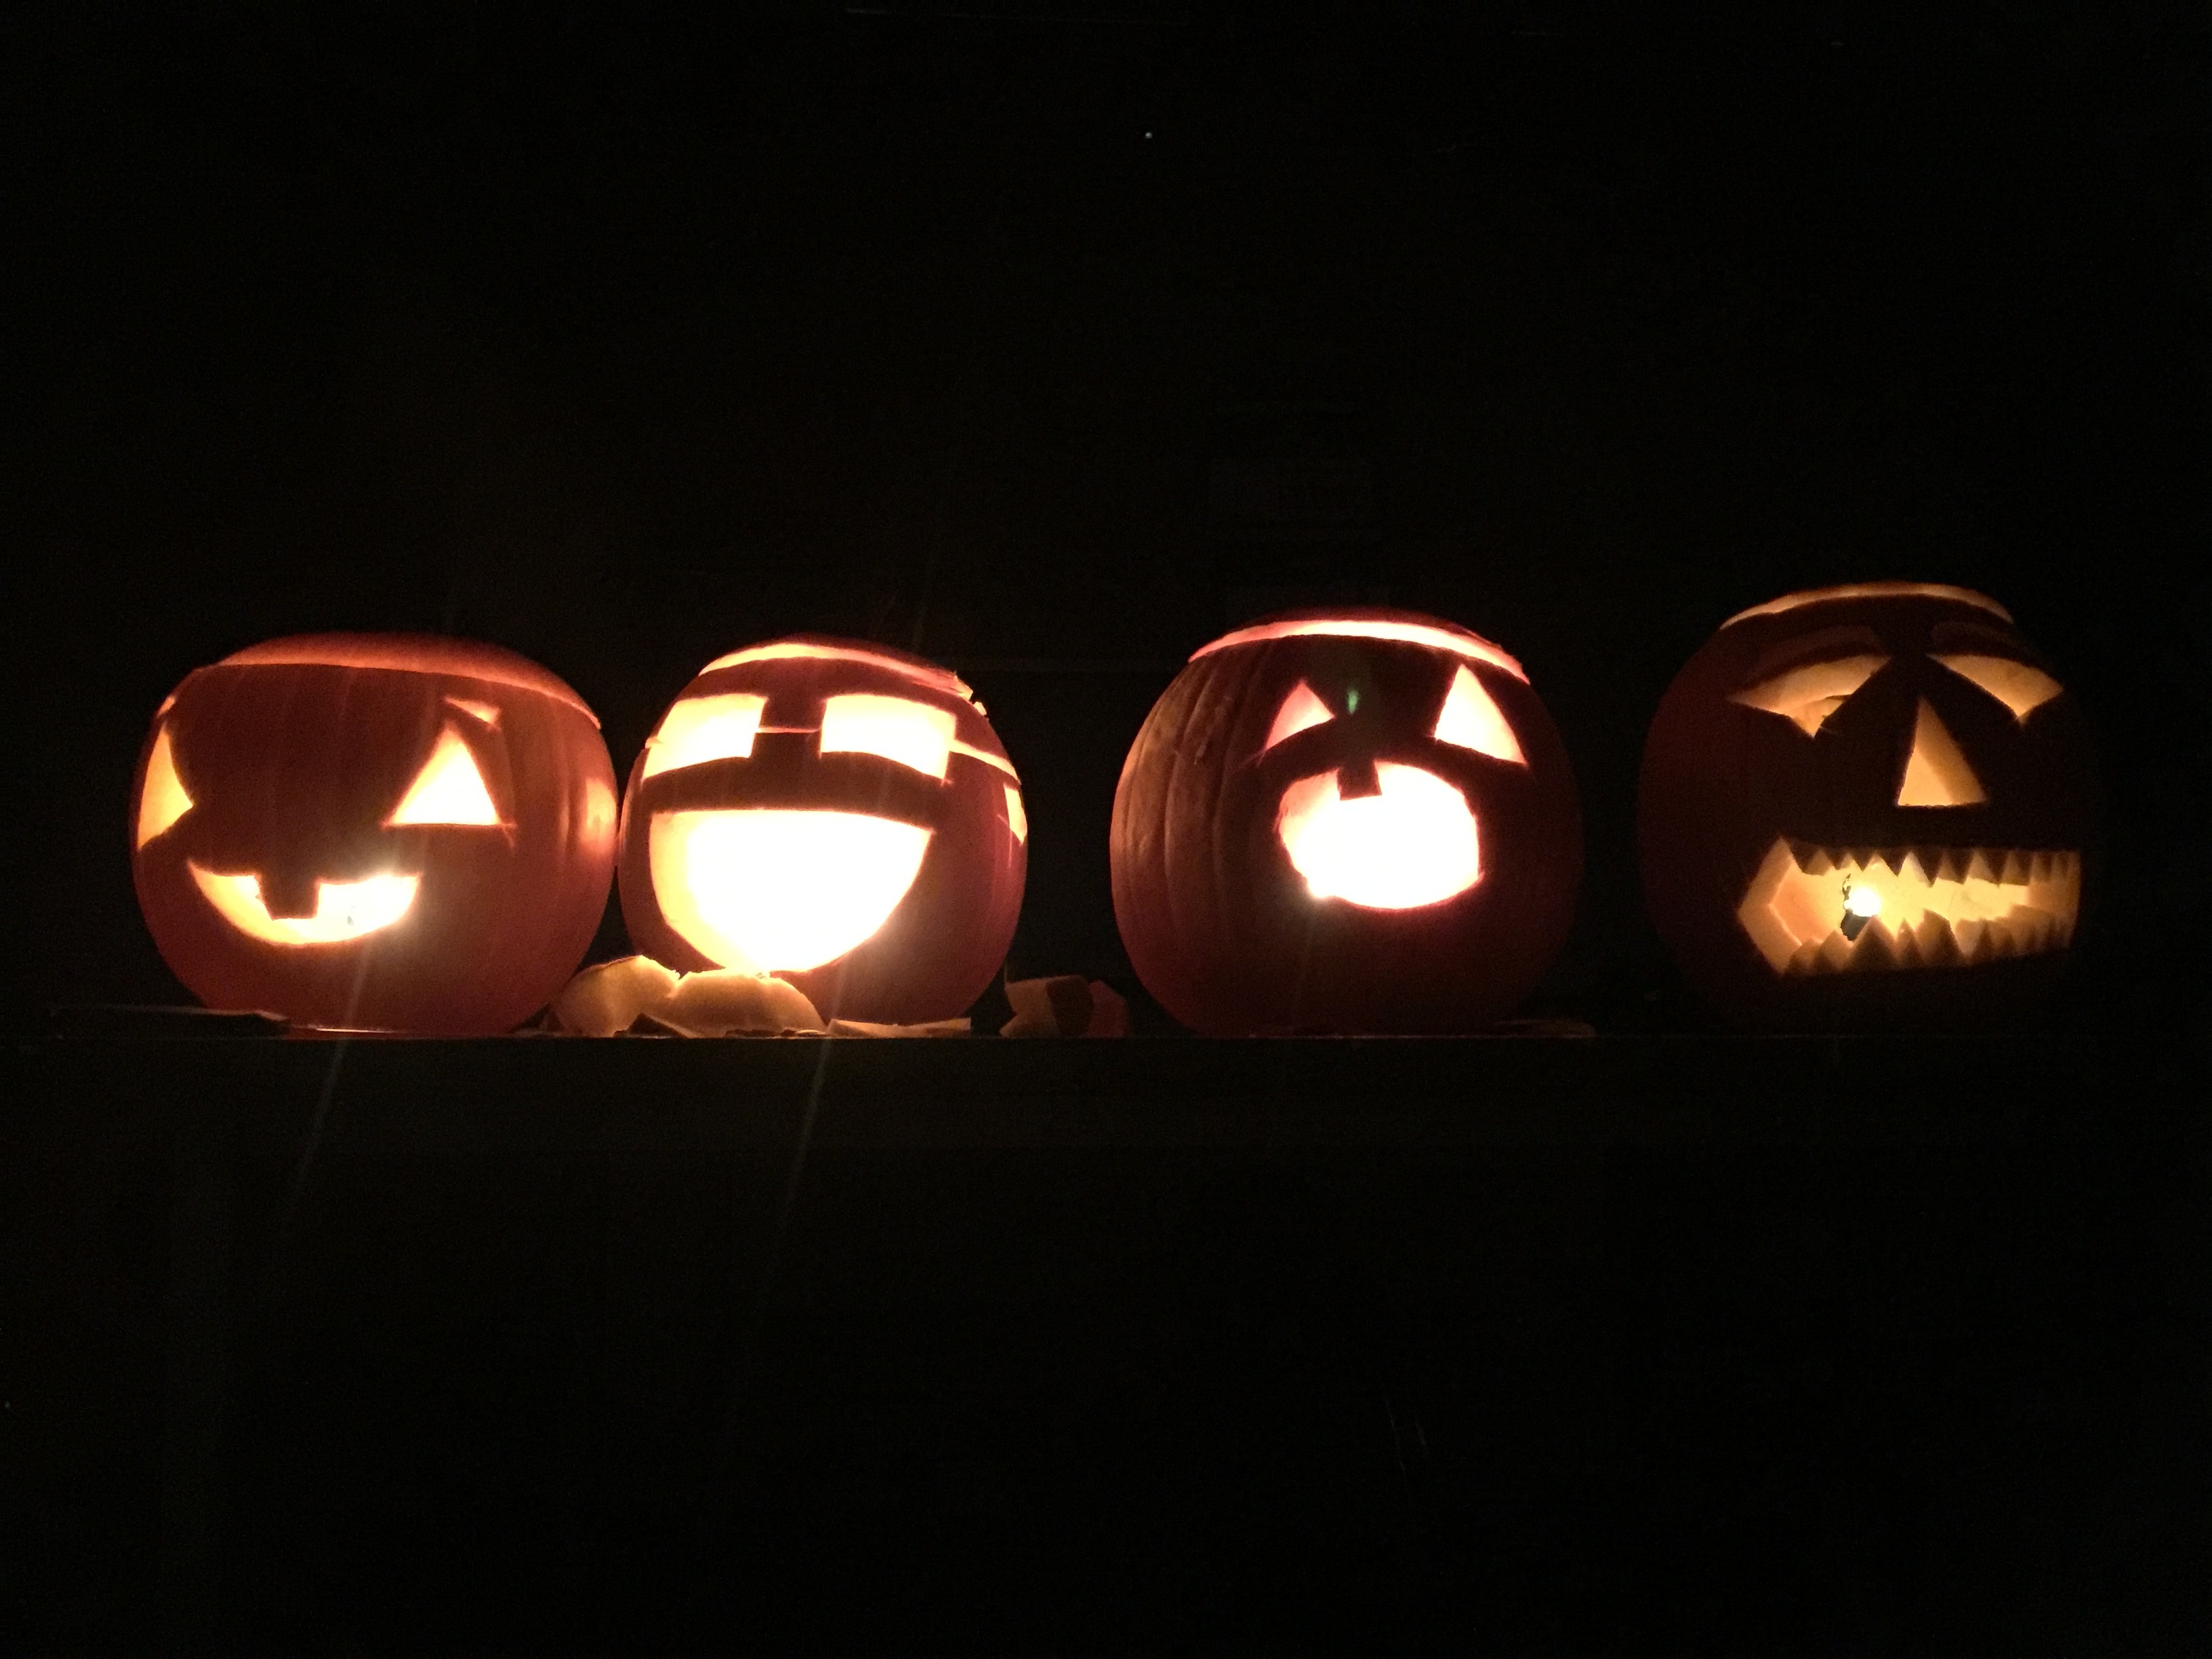
light, night, fall, spooky, dark, celebration, decoration, orange, lantern, banner, autumn, pumpkin, halloween, holiday, darkness, black, candle, lighting, smile, card, jack o lantern, face, scary, fun, design, happy, party, ghost, poster, jack, horror, carving, october, trick, treat, cartoon, evil